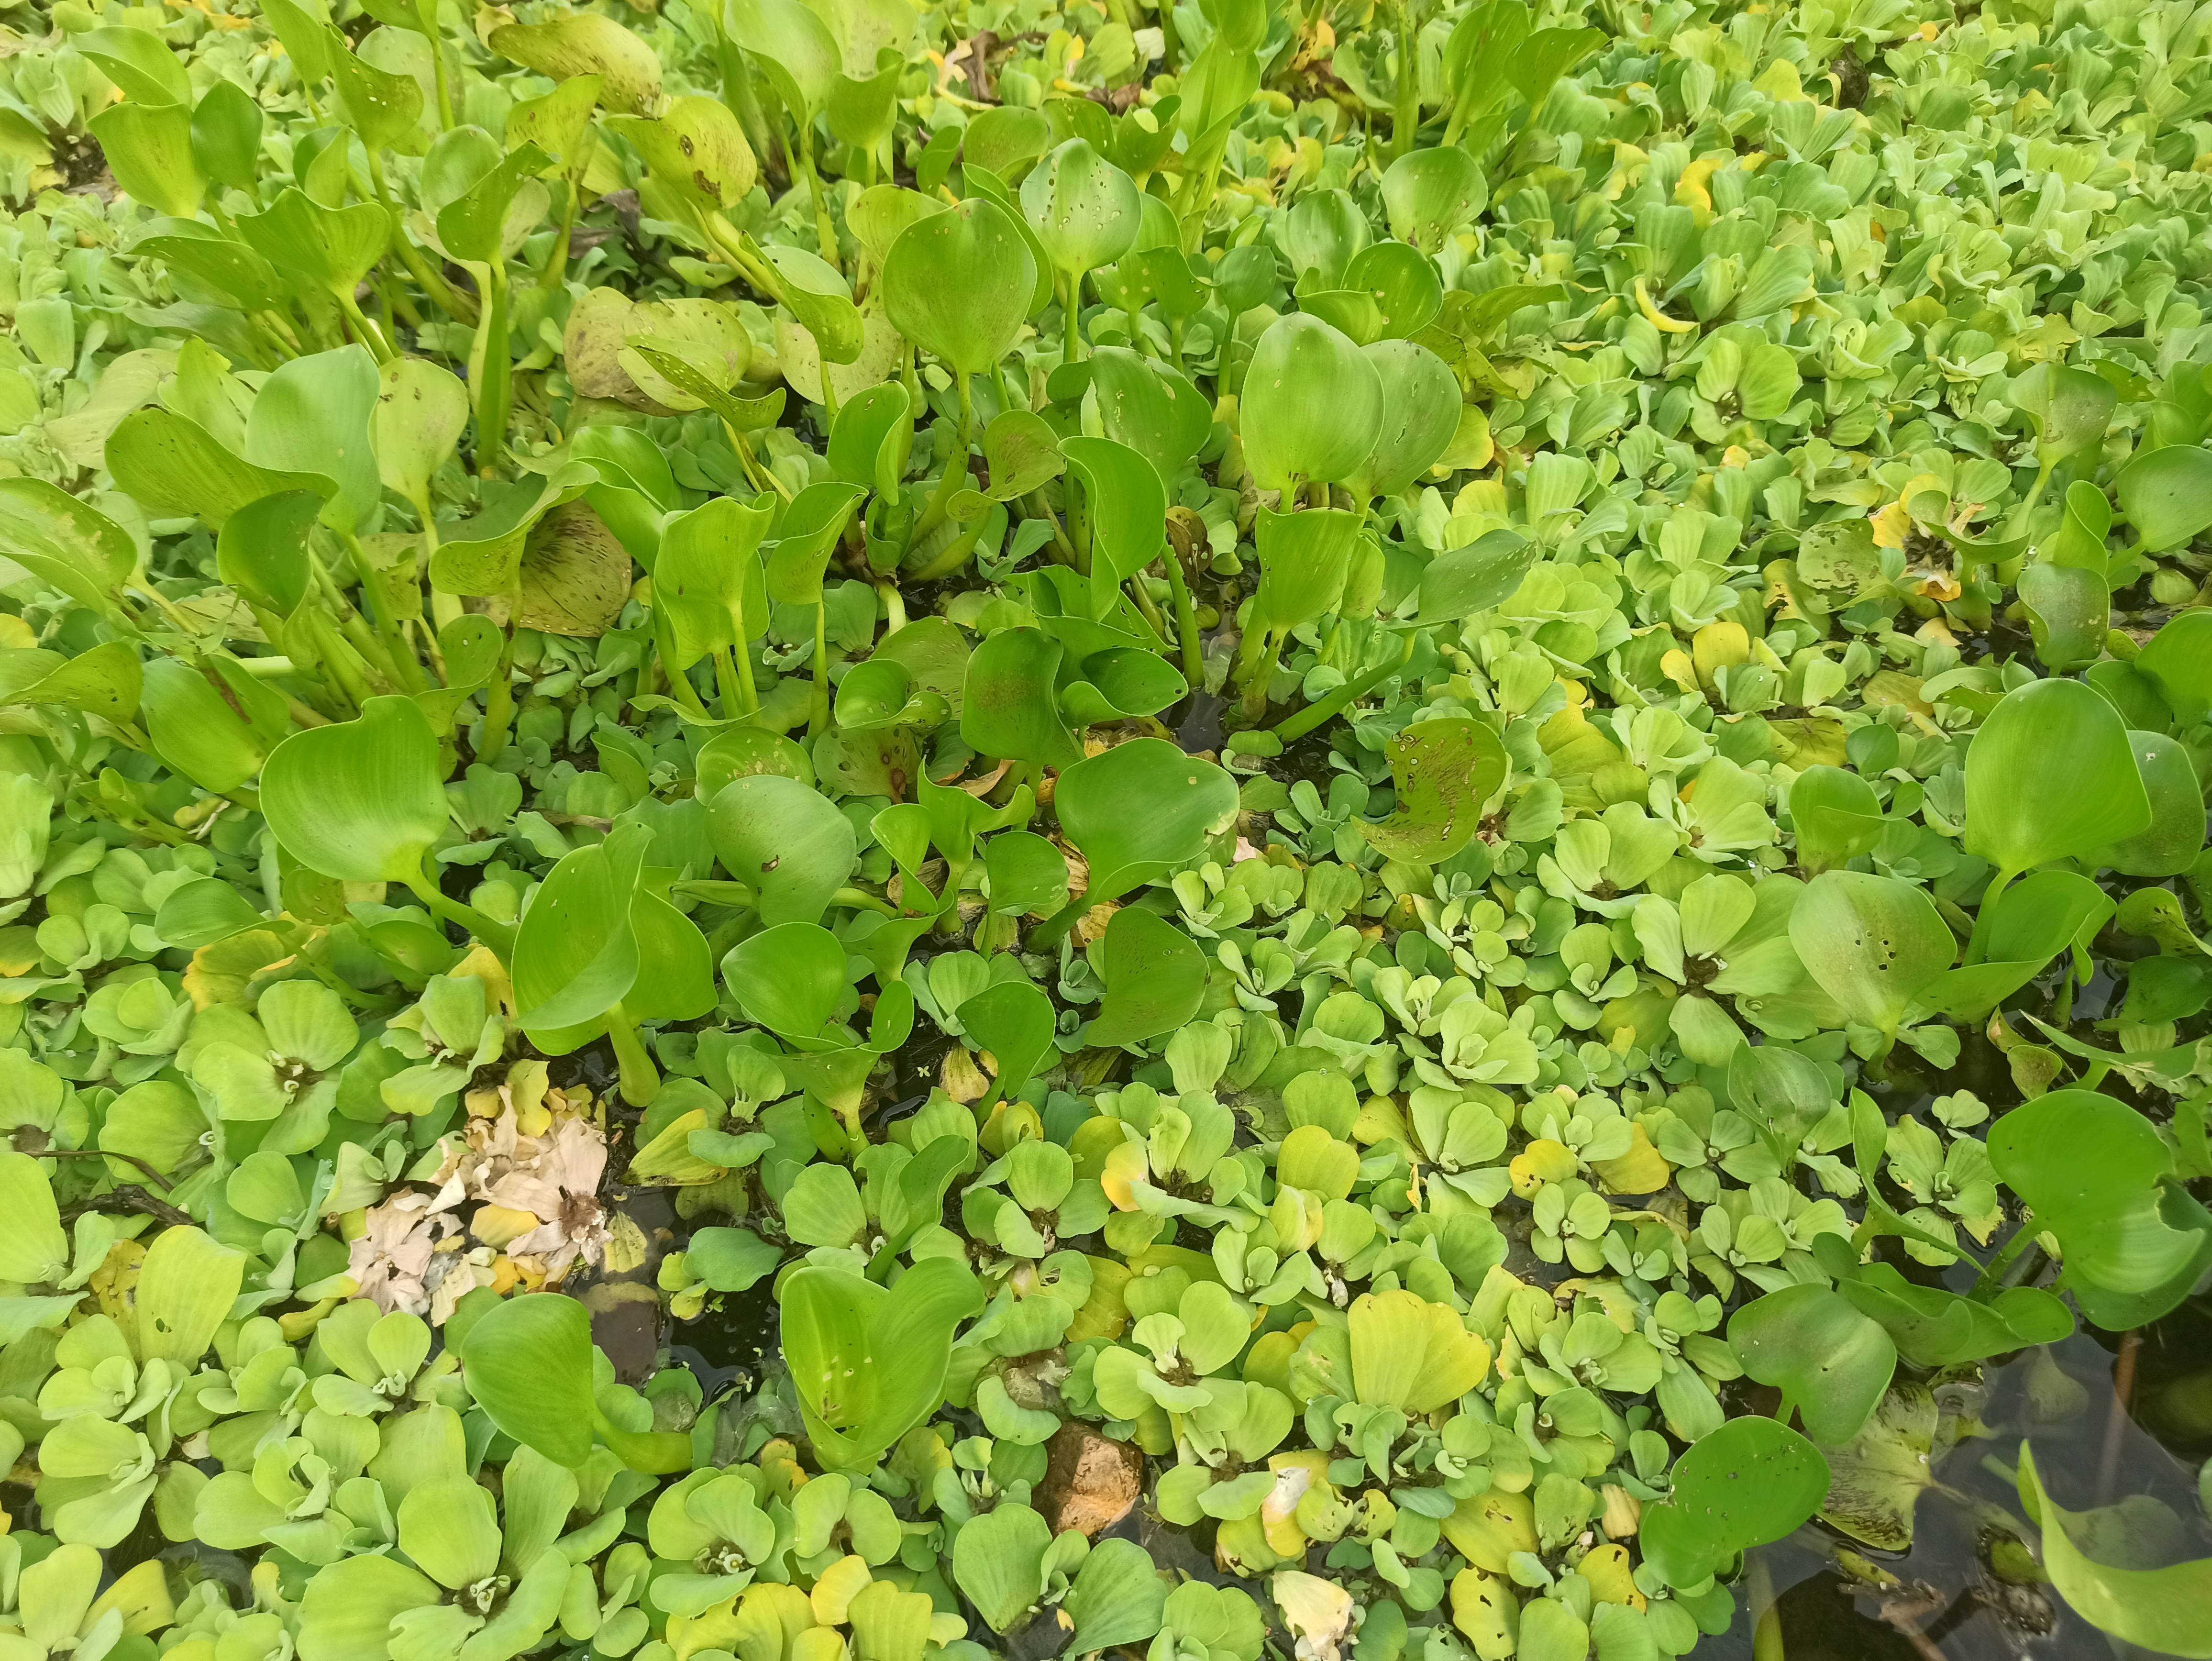
Species: Water Lettuce (Pistia stratiotes)